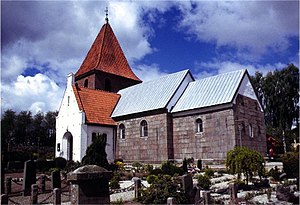
Hallund Kirke
Hallund Kirke
Hallund Kirke i Danmark. Hallund kirke
Hallund Kirke ligger i landsbyen Hallund, ca. 10 km Ø for Brønderslev, og indtil Kommunalreformen i 1970 lå den i Dronninglund Herred.